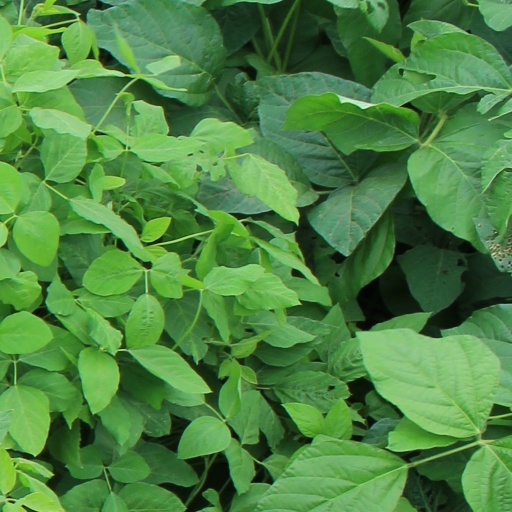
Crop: soybean